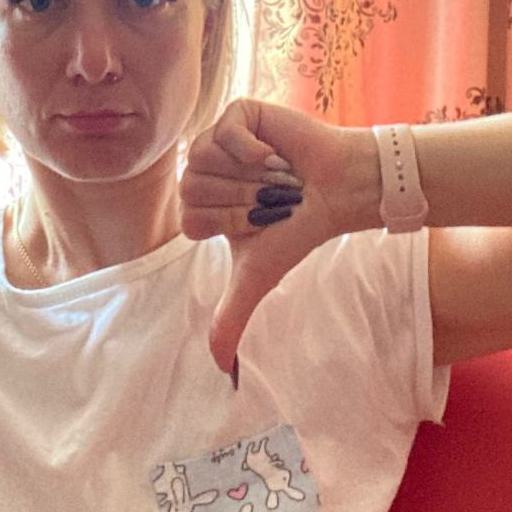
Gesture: dislike